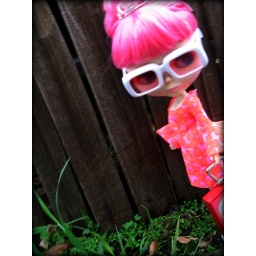
Eeeps we ADORE our awesome box bag custom made by lovely Sandi/Blythephotos. Thank you Sandi!!! You are the BESTEST!!!